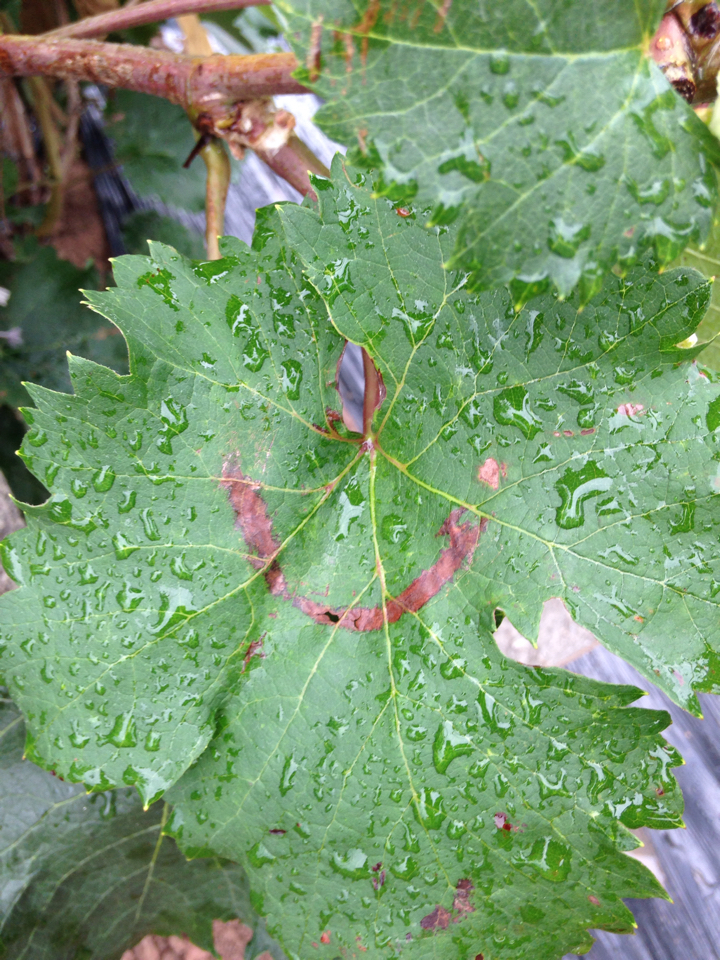
Plant: Grape
Disease: grape leaf spot